Bibi Landó

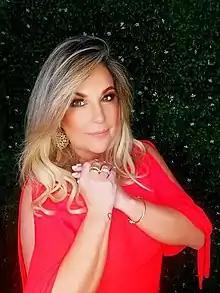

Bibiana María Landó Meyer, better known as Bibi Landó (born 11 September 1967) is an actress, businesswoman, television and radio host from Paraguay. She was a television host for newscasts as well as entertainment programs such as "El Sueño Mágico de Bibi"(version of El Show de Xuxa) which was a show for children on Channel 9. Currently she is in charge of the programs "El Doctor en Casa" on Paraguay TV, "Residentas" from Canal GEN and "Tiempo de Unión" on Radio La Unión. She comes from a well-known family in Paraguay, which includes her mother writer Marta Meyer de Landó; her brother, chef Enrique Landó, and her nephew Paul Landó, a Paraguayan YouTuber.